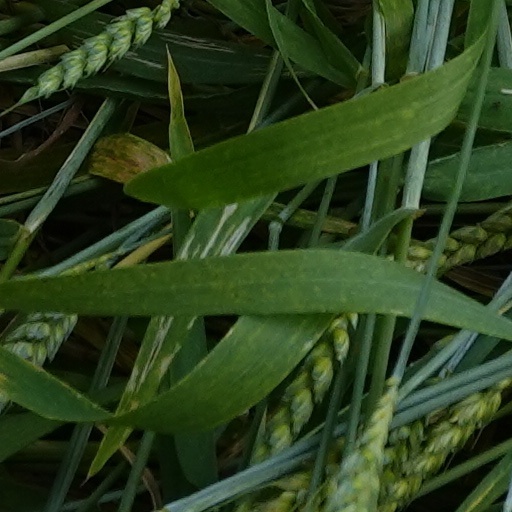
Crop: wheat